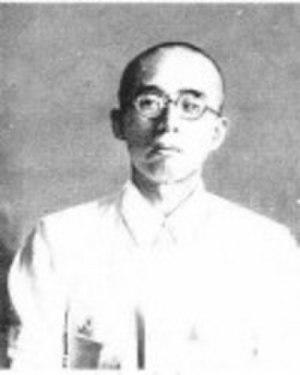
Akira Shimada est le gouverneur de la préfecture d'Okinawa durant la Seconde Guerre mondiale. Il se suicide dans une grotte pendant la bataille d'Okinawa en 1945 juste avant la reddition du Japon.